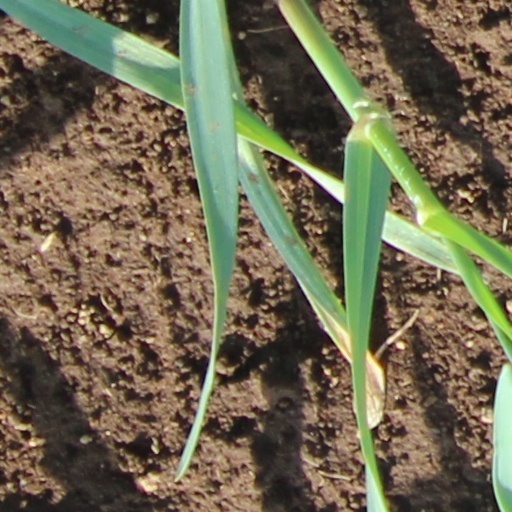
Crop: wheat